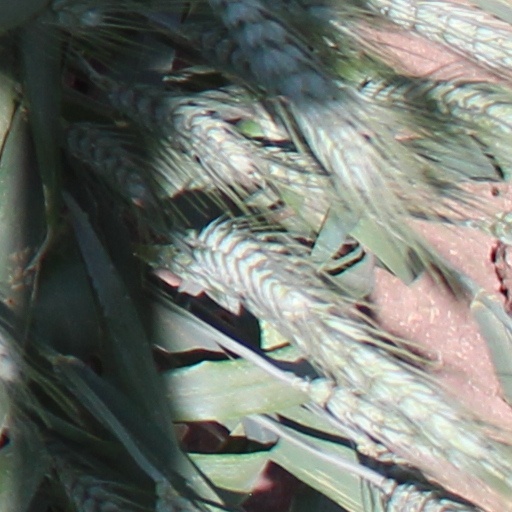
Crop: wheat